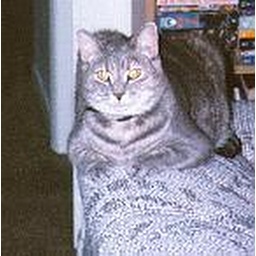
Cassie cat on her favorite perch at the corner of the sofa I had when I lived in Columbus, OH